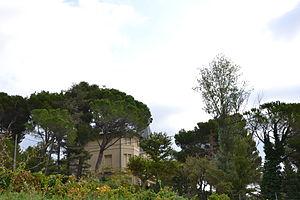
Château de Montmirail, près des thermes de Montmirail
Les Dentelles de Montmirail, situées dans le département français de Vaucluse, sont une chaîne de montagne qui marque la limite occidentale des monts de Vaucluse. Elles sont situées au nord de Carpentras, au sud de Vaison-la-Romaine et à l'ouest du mont Ventoux. Leur point culminant est la crête de Saint-Amand à 722 mètres d'altitude.